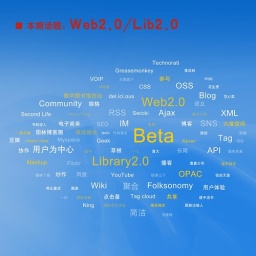
Tag Cloud in the library field